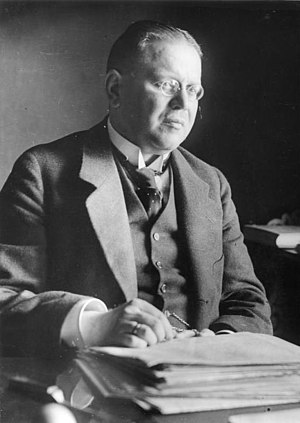
Matthias Erzberger
Matthias Erzberger var en tysk skribent og politiker i Det tyske kejserrige og Weimarrepublikken. Han underskrev i 1918 våbenhvilen mellem Kejserriget og England og Frankrig. Fra 1919 til 1920 var han Tysklands finansminister og i 1919 kortvarigt Tysklands vice-kansler. Erzberger blev myrdet af medlemmer af Frikorps Oberland.